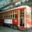
Label: streetcar